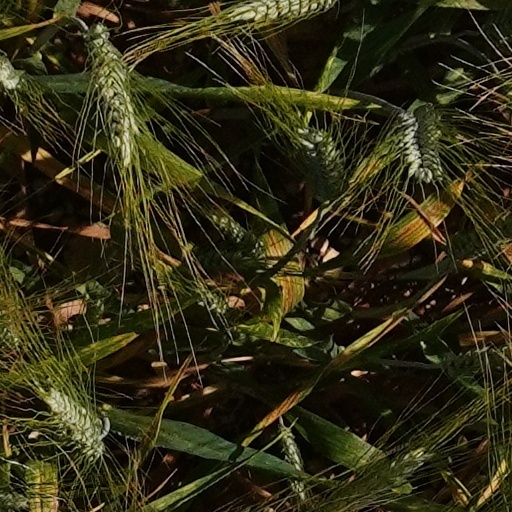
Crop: wheat